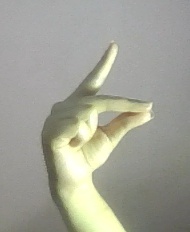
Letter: ta